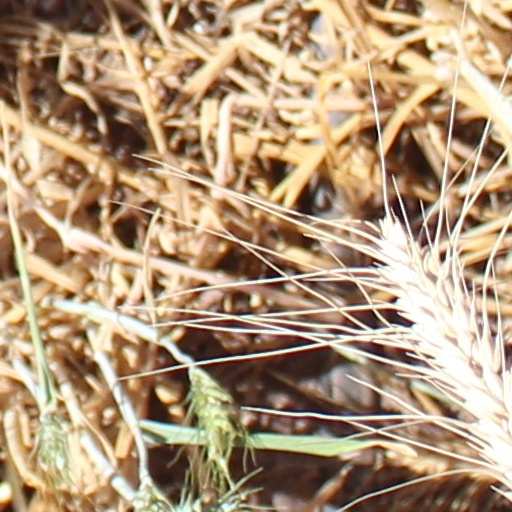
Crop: wheat